God's Zeal

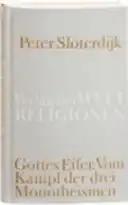

God's Zeal: The Battle of the Three Monotheisms is a book by the German philosopher Peter Sloterdijk, published in 2007. It traces the origins of Judaism, Christianity and Islam and criticises monotheism for leading to zealotry.